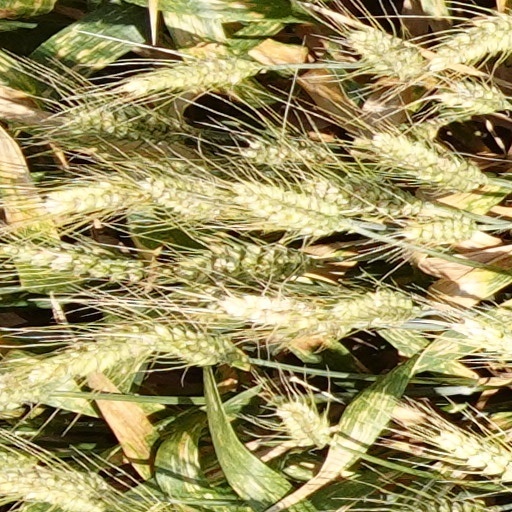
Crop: wheat